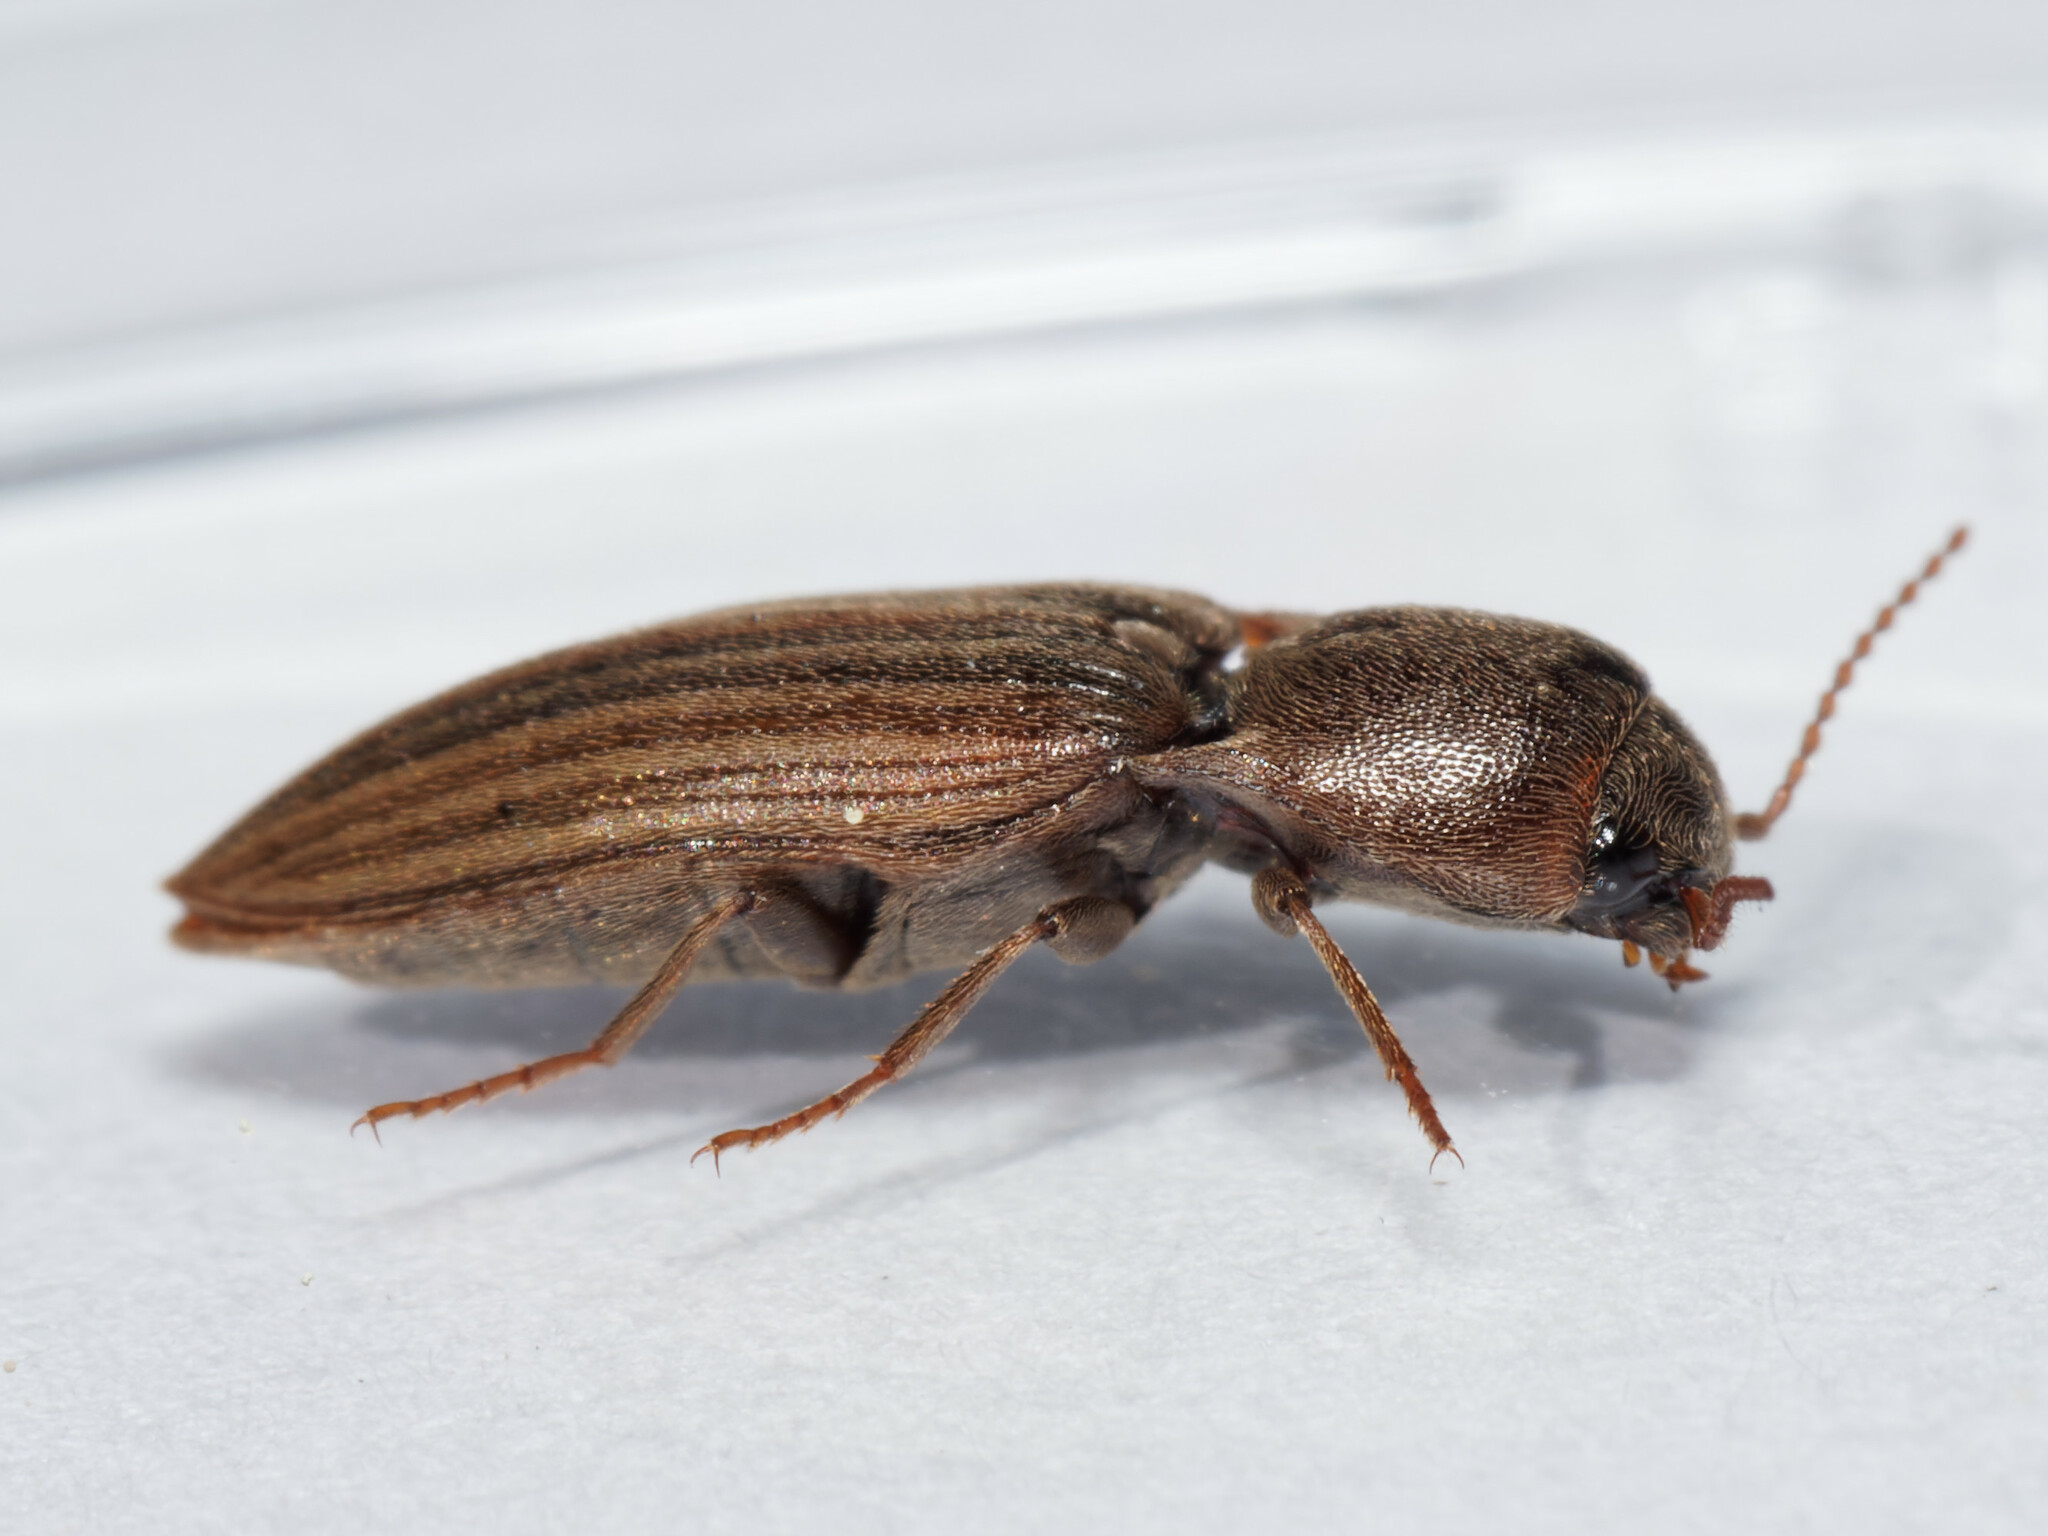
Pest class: clickbeetles_wireworms